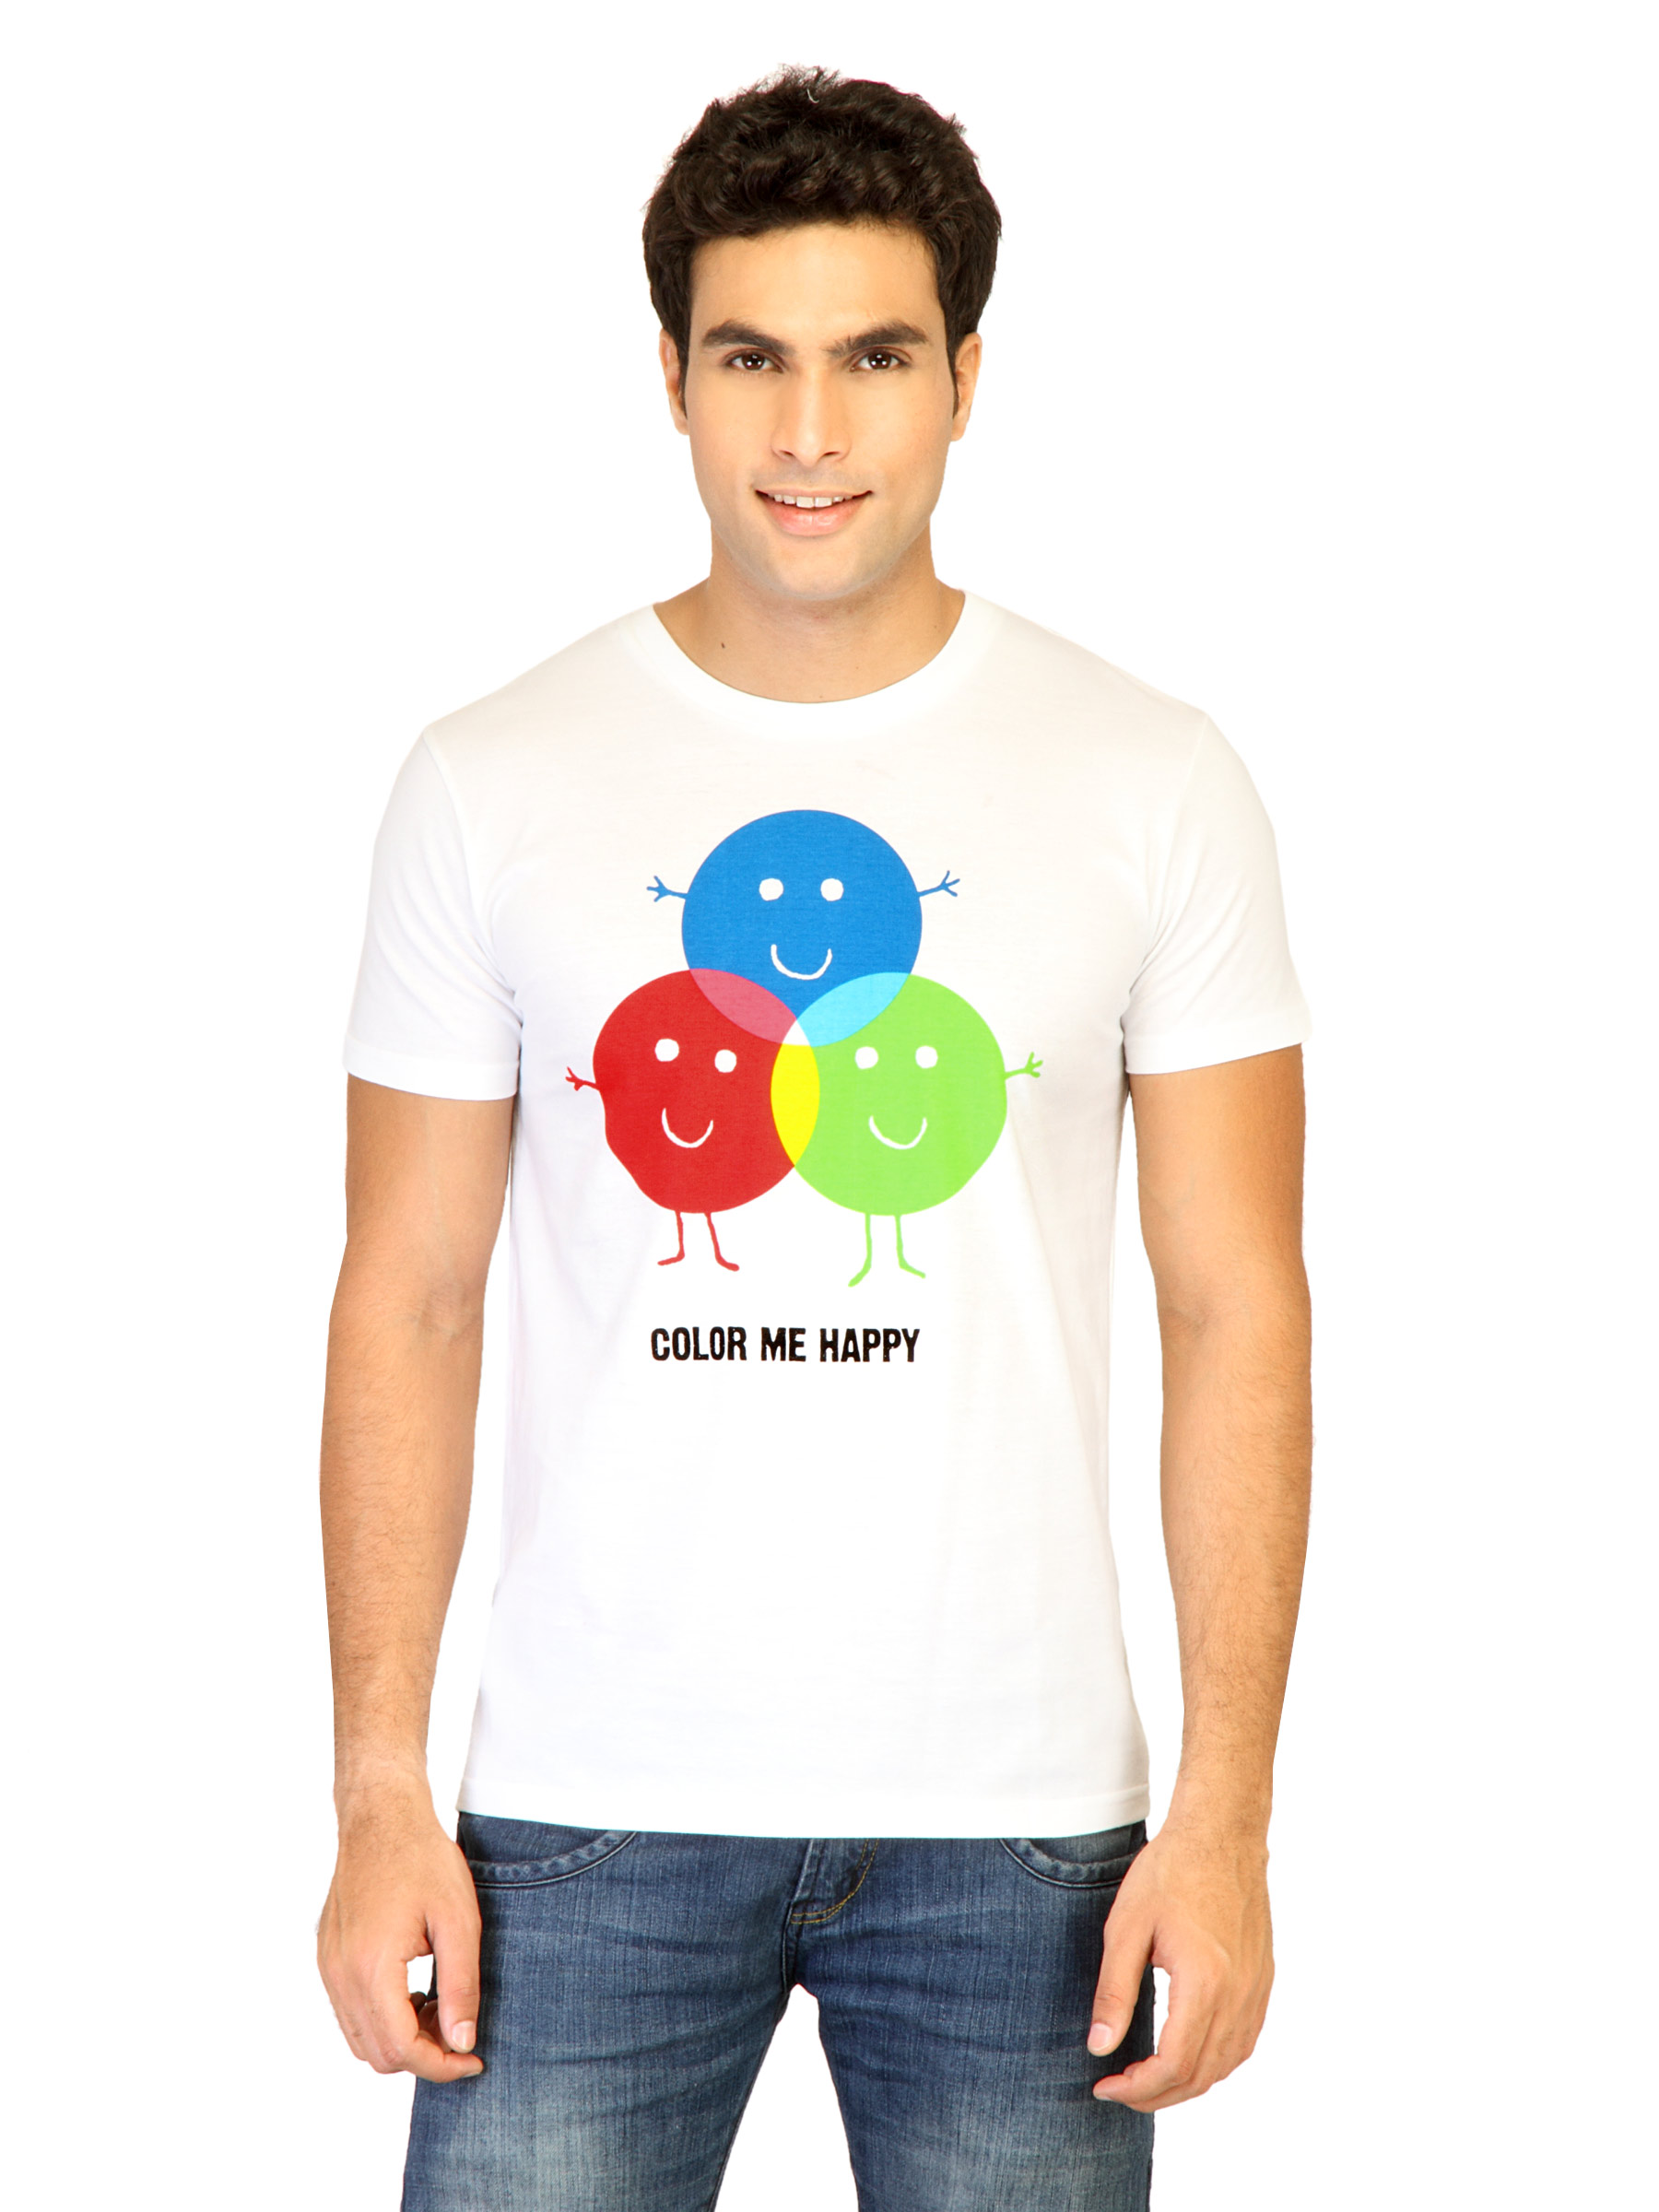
Chimp Men Color me Happy White Tshirts
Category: Apparel / Topwear / Tshirts
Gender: Men
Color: White
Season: Fall 2011
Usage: Casual